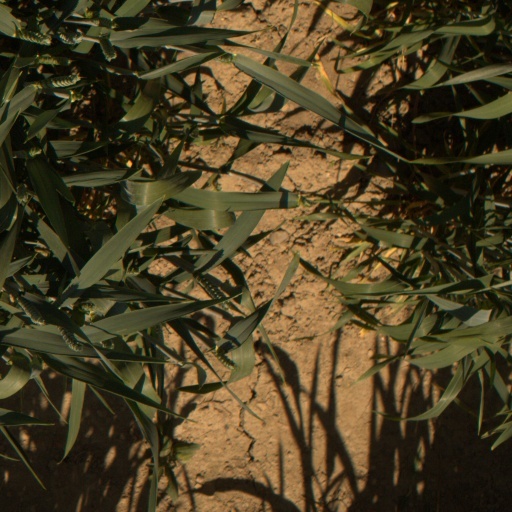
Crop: wheat